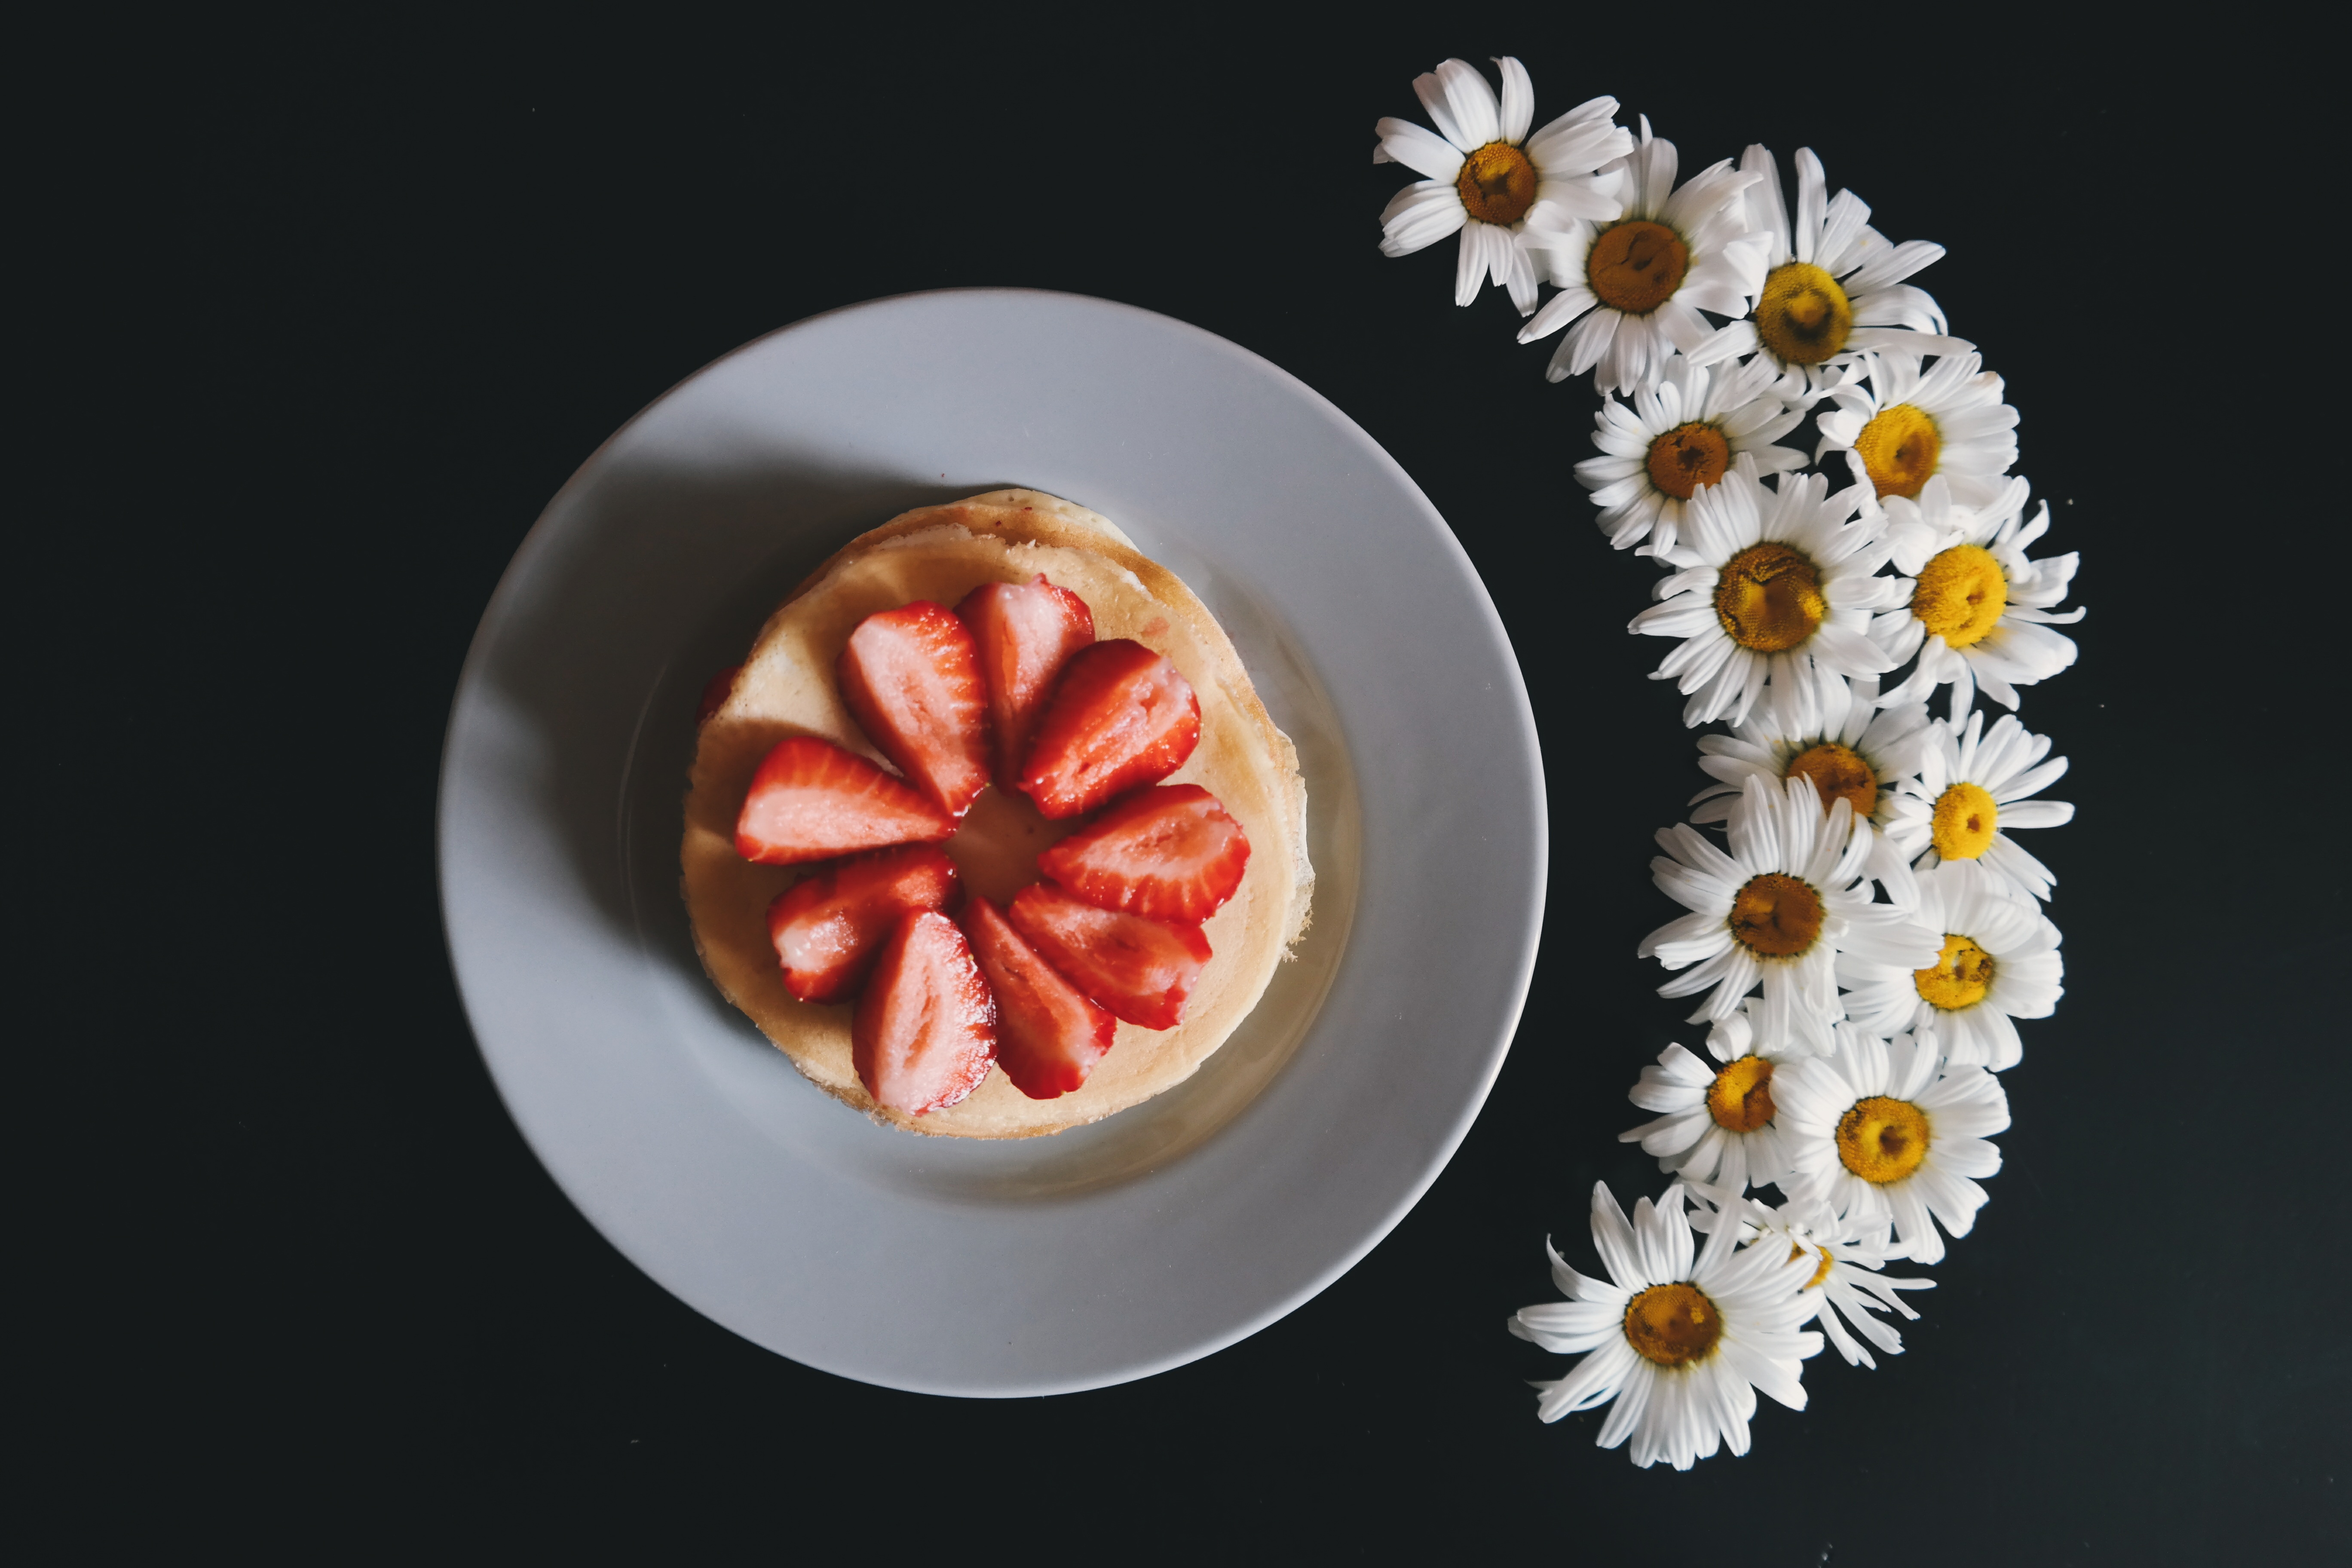
plant, fruit, flower, daisy, food, produce, dessert, strawberry, pancake, icing, daisies, strawberries, flavor, white daisies, flowering plant, pancakes, land plant, black table